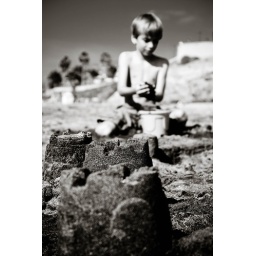
Tom on the beach at El Duque building sand castles. The volcanic black sand really stands out in B&amp;amp;W.